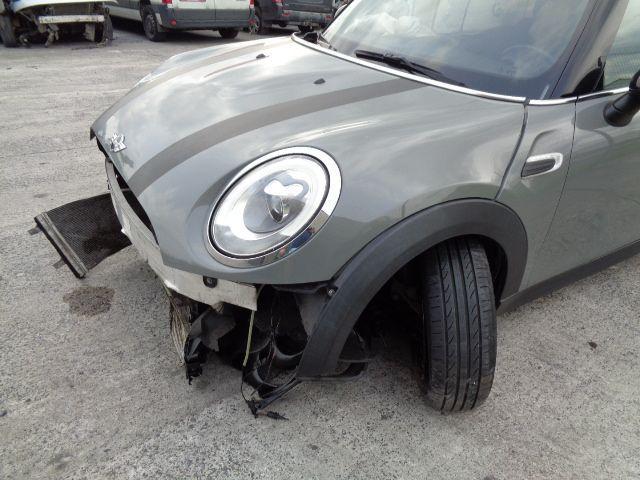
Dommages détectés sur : plaque d'immatriculation avant, pare-choc avant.
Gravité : majeur